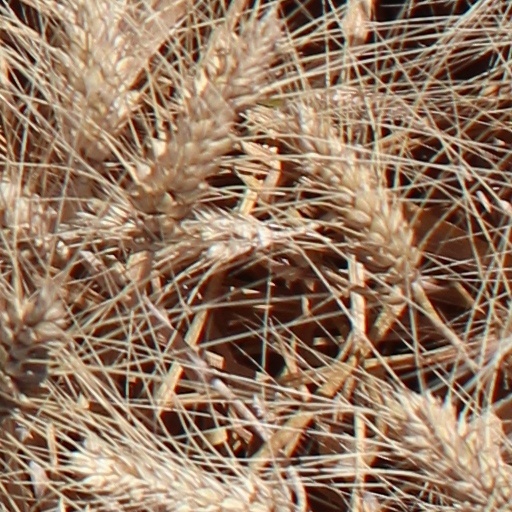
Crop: wheat